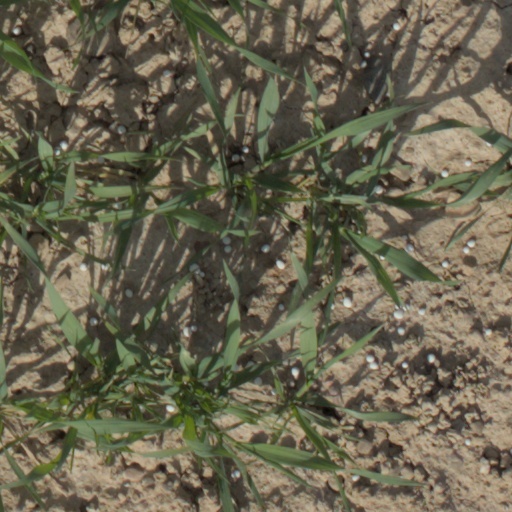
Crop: wheat